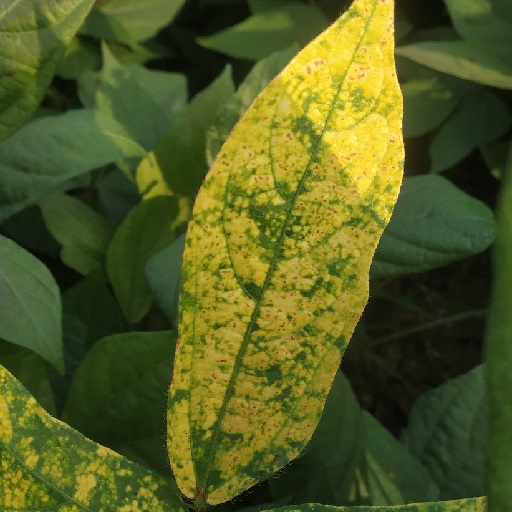
Label: Yellow Mosaic